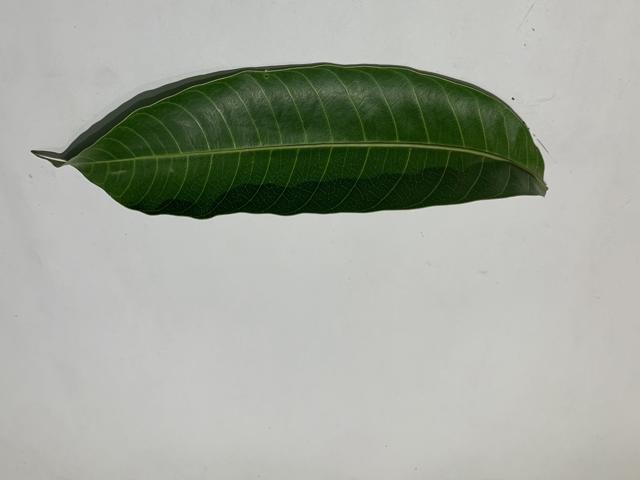
Mango leaf variety: Fazli